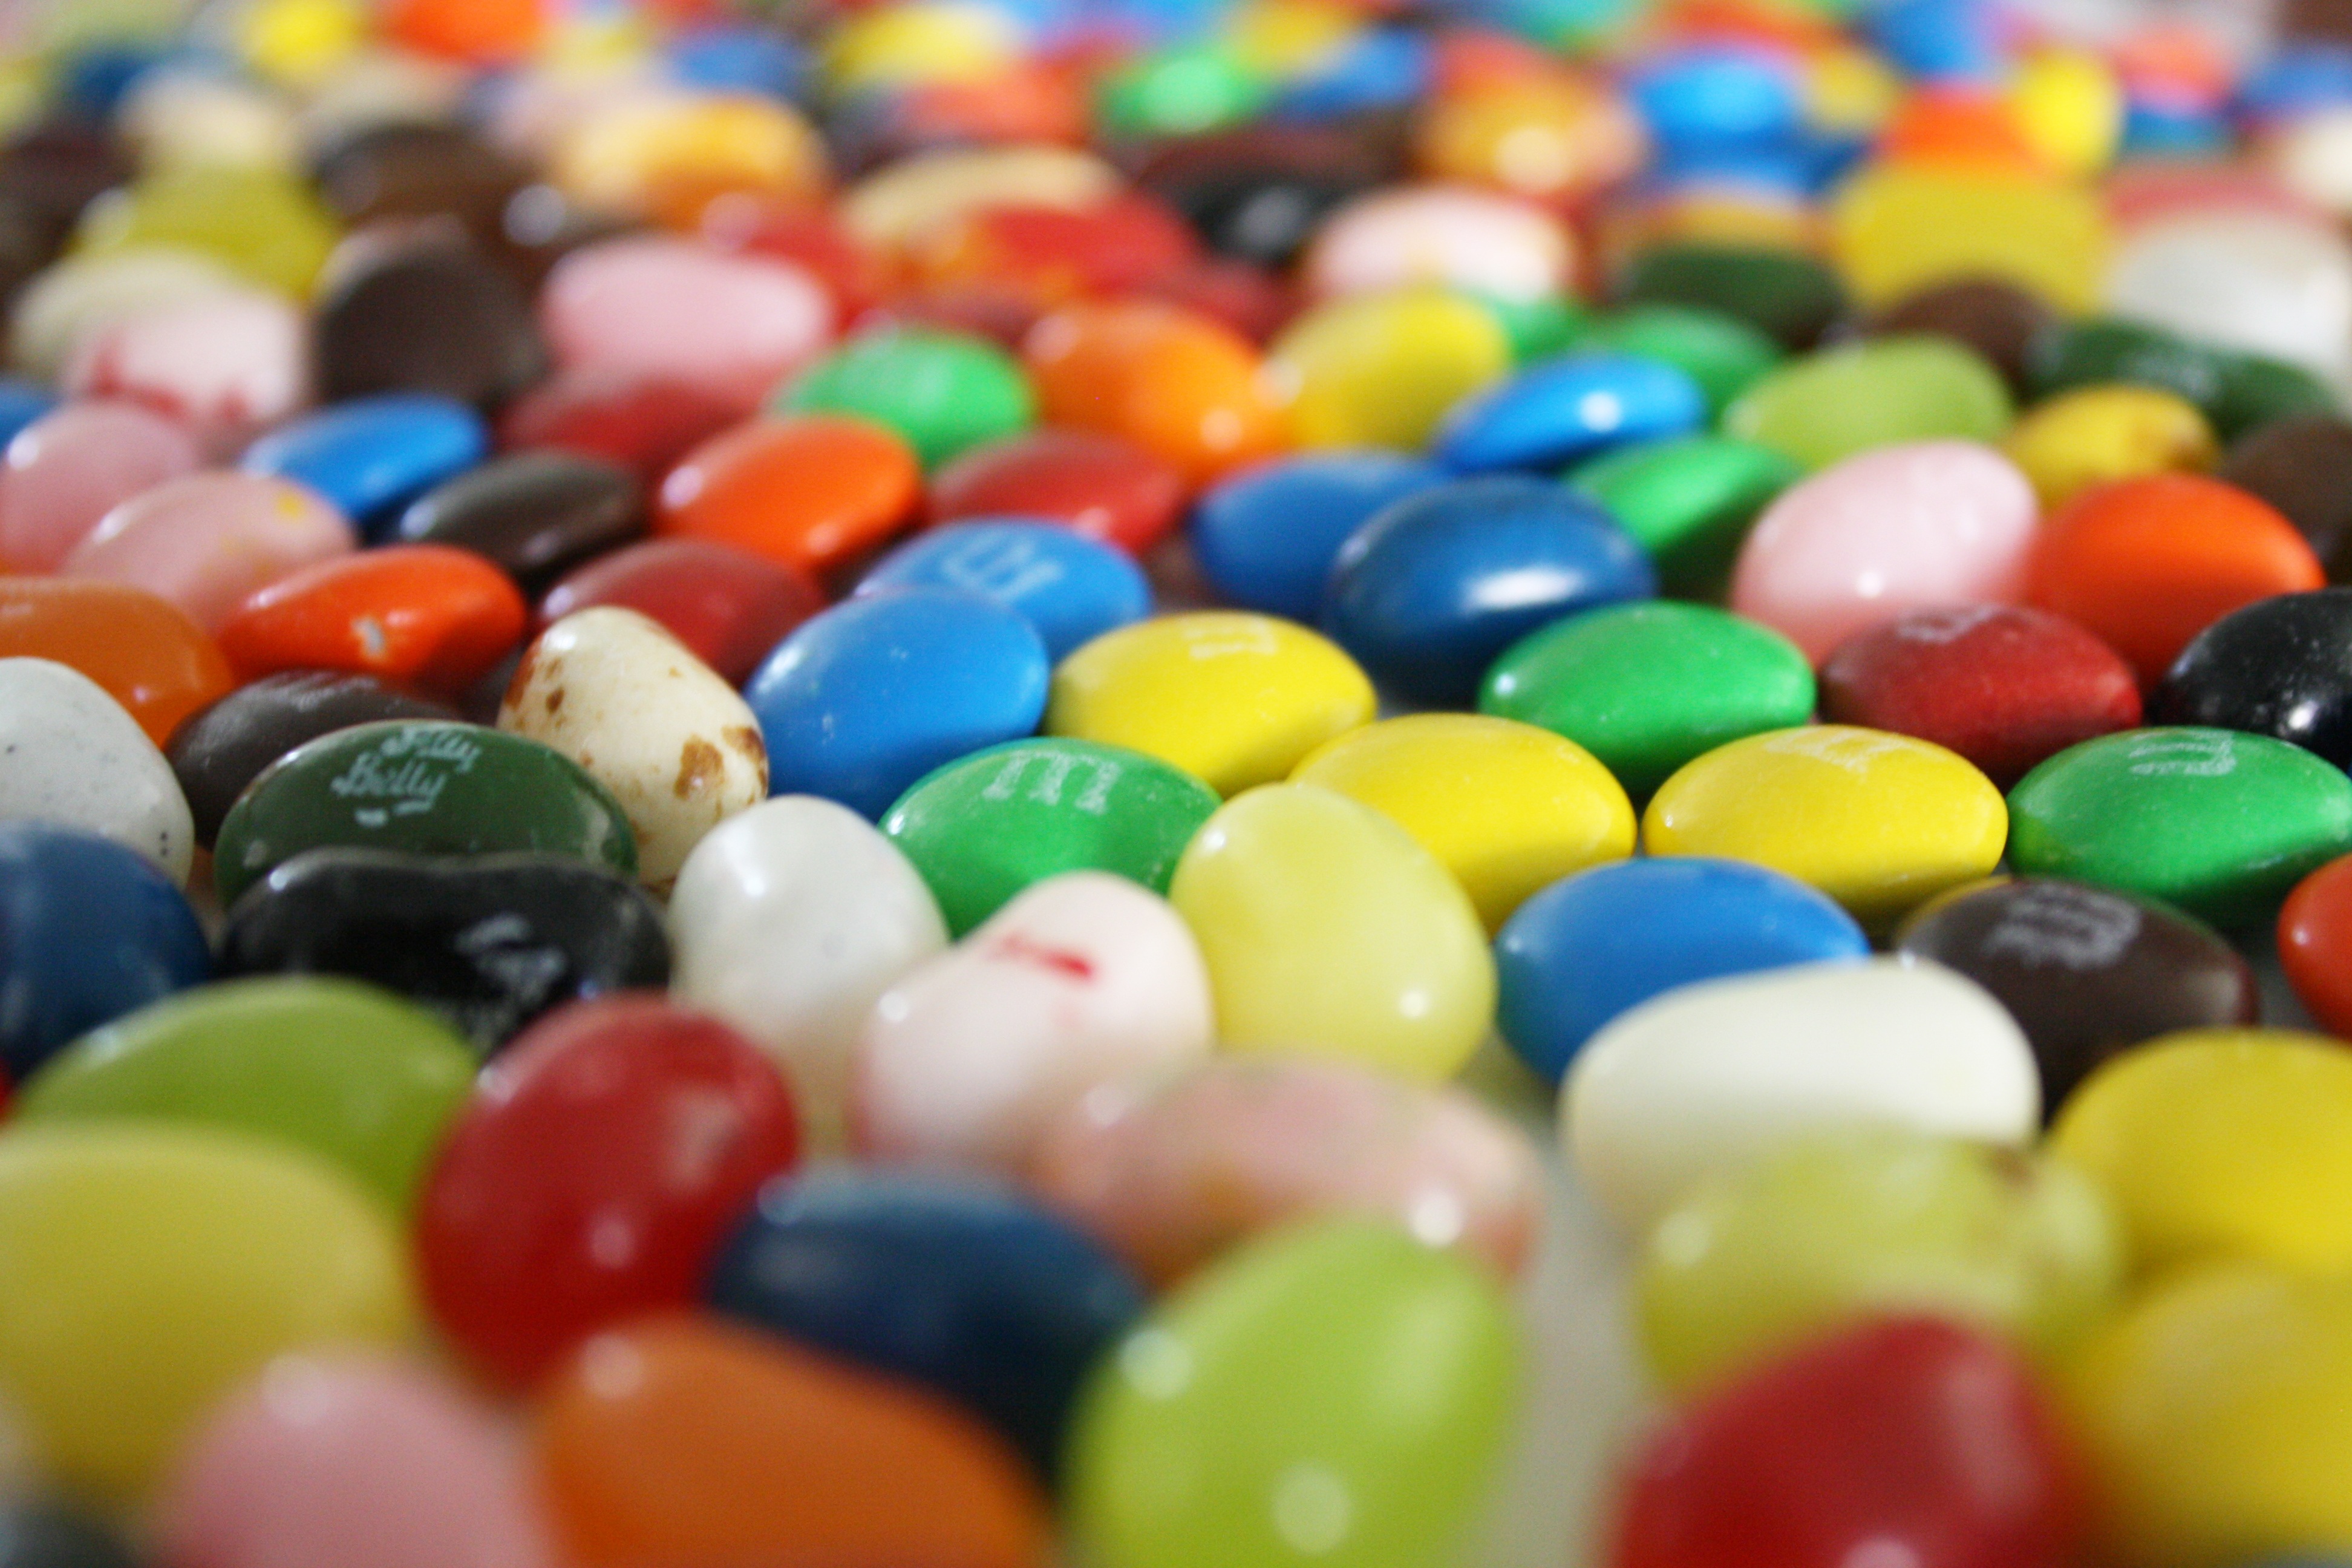
sweet, food, color, colorful, dessert, toy, sugar, candy, treat, assortment, confectionery, m m, jelly beans, snack food, jelly bean